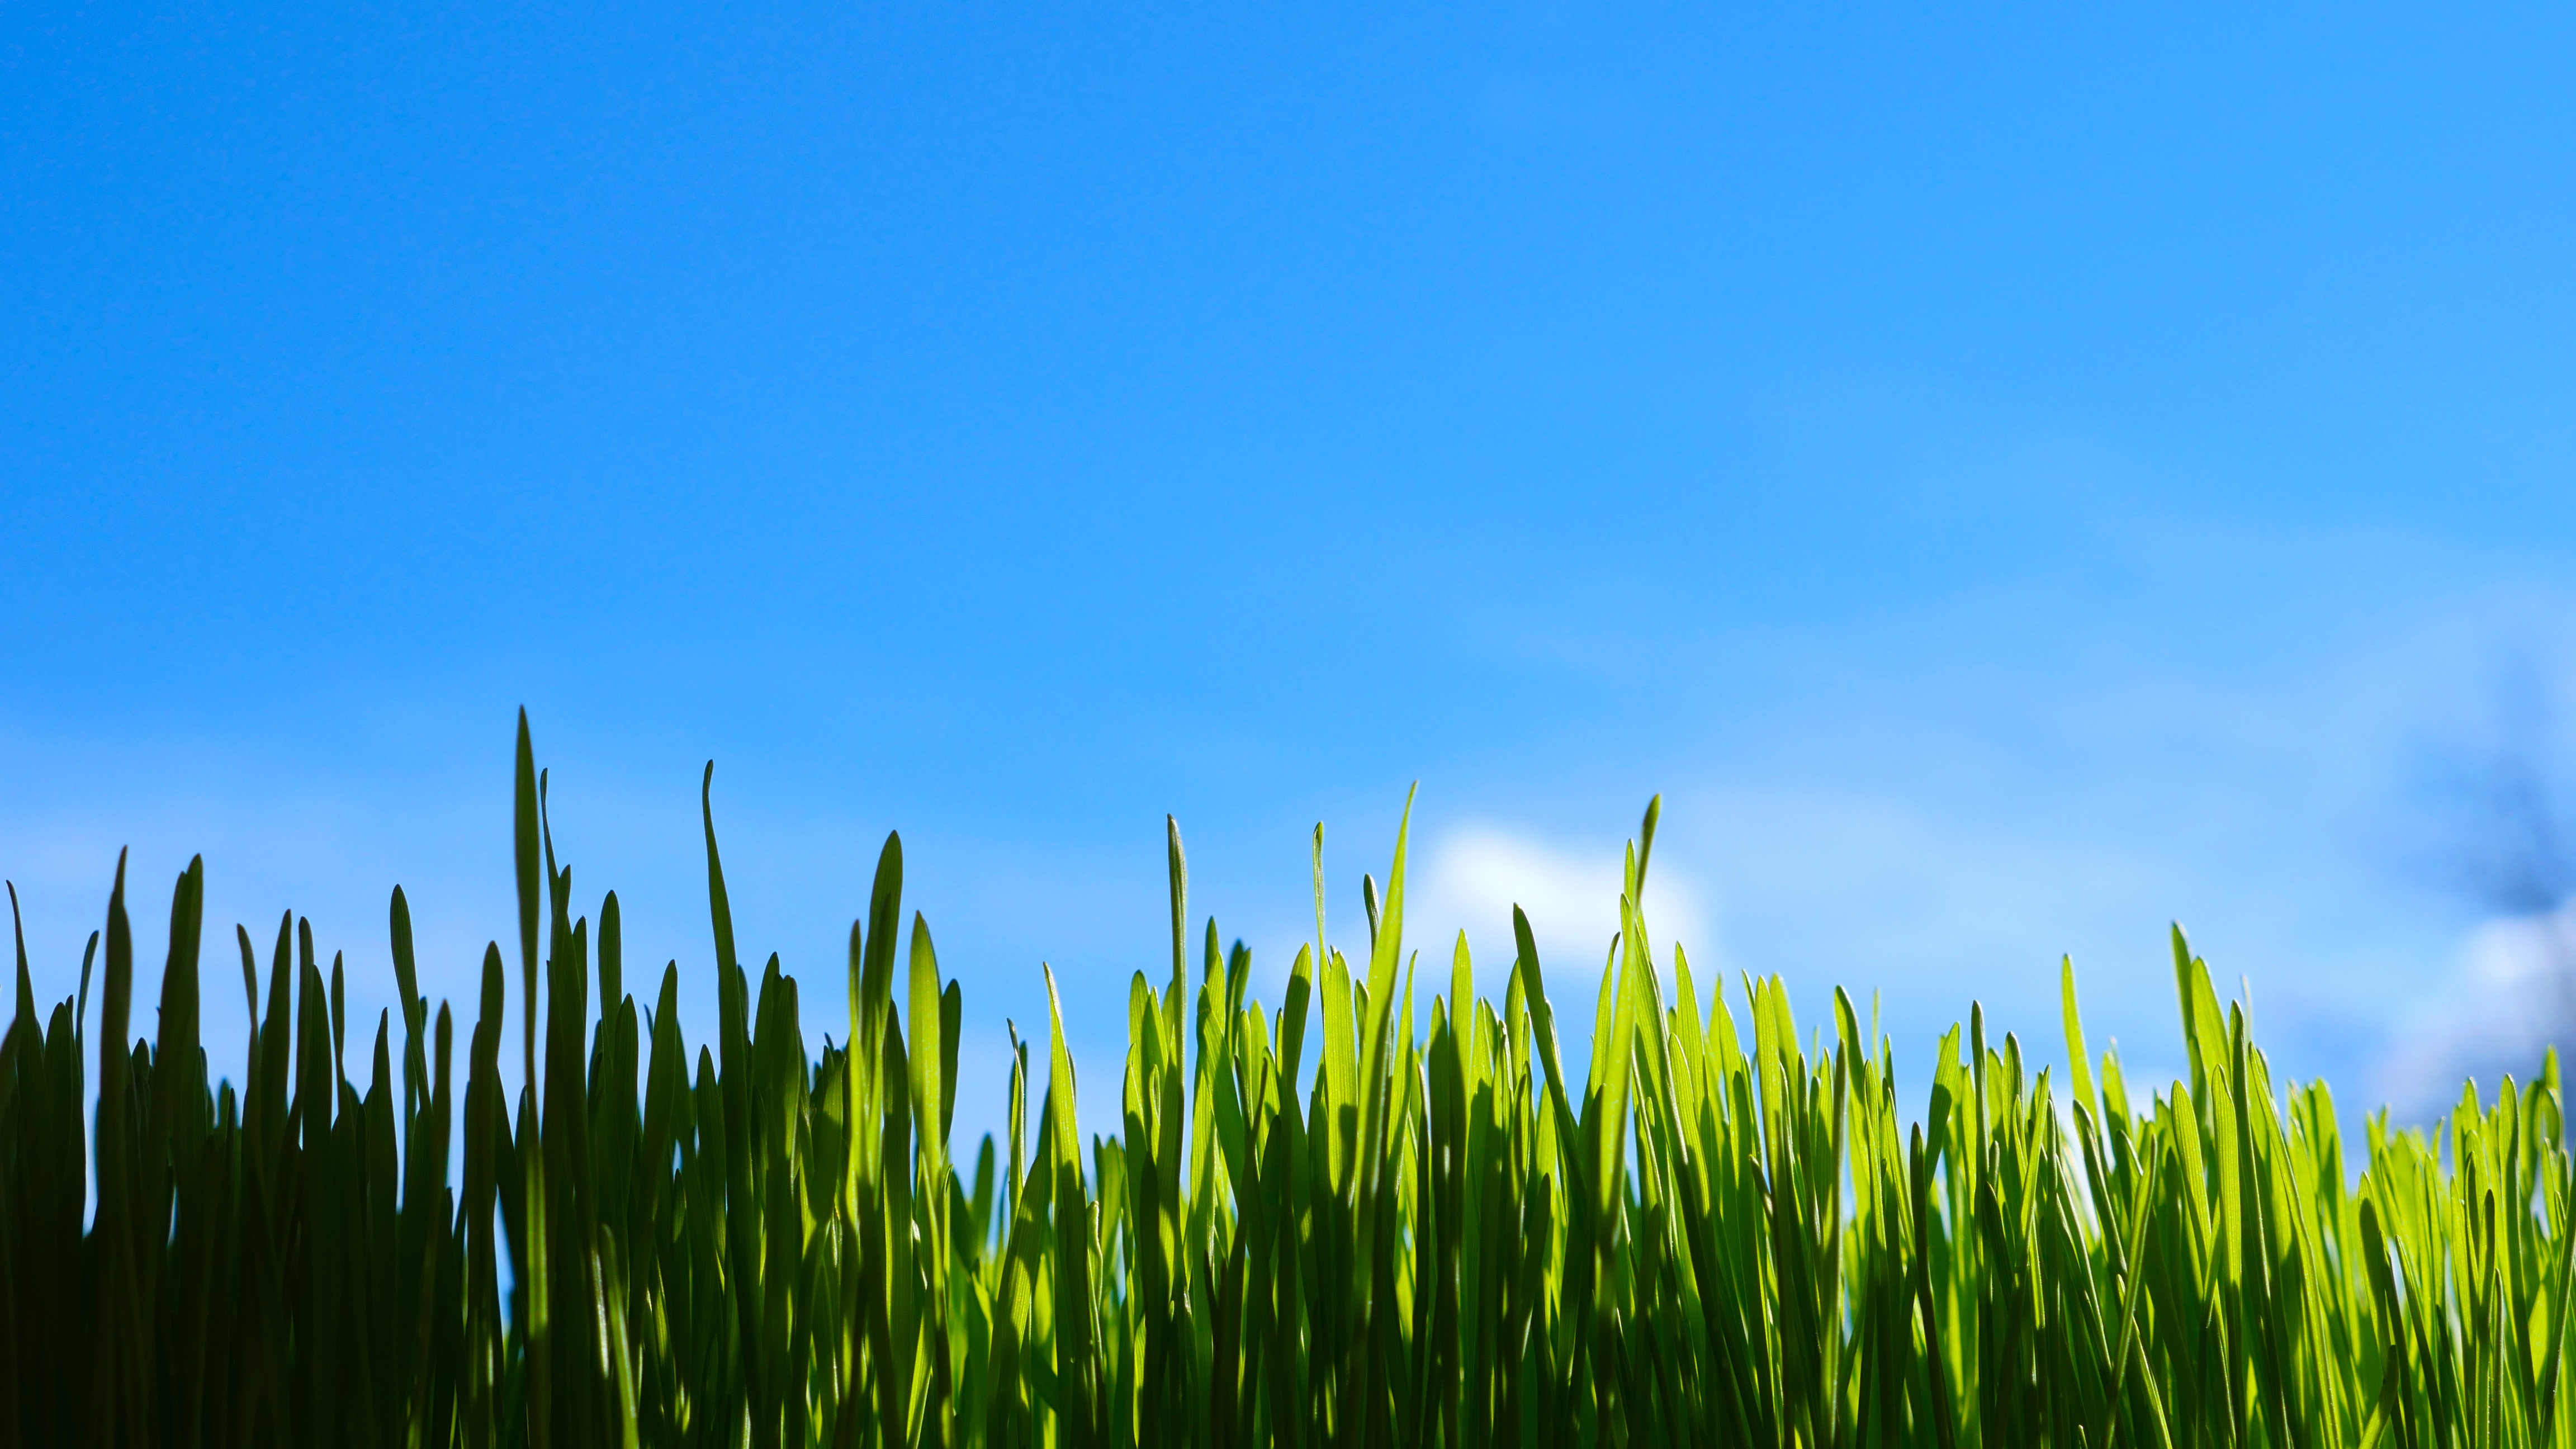
nature, grass, outdoor, horizon, cloud, plant, sky, field, lawn, meadow, prairie, sunlight, flower, summer, green, crop, pasture, agriculture, plain, grassland, green field, grass family